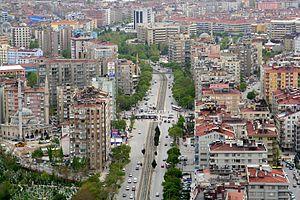
Cet article donne une liste des principales villes de Turquie par population.